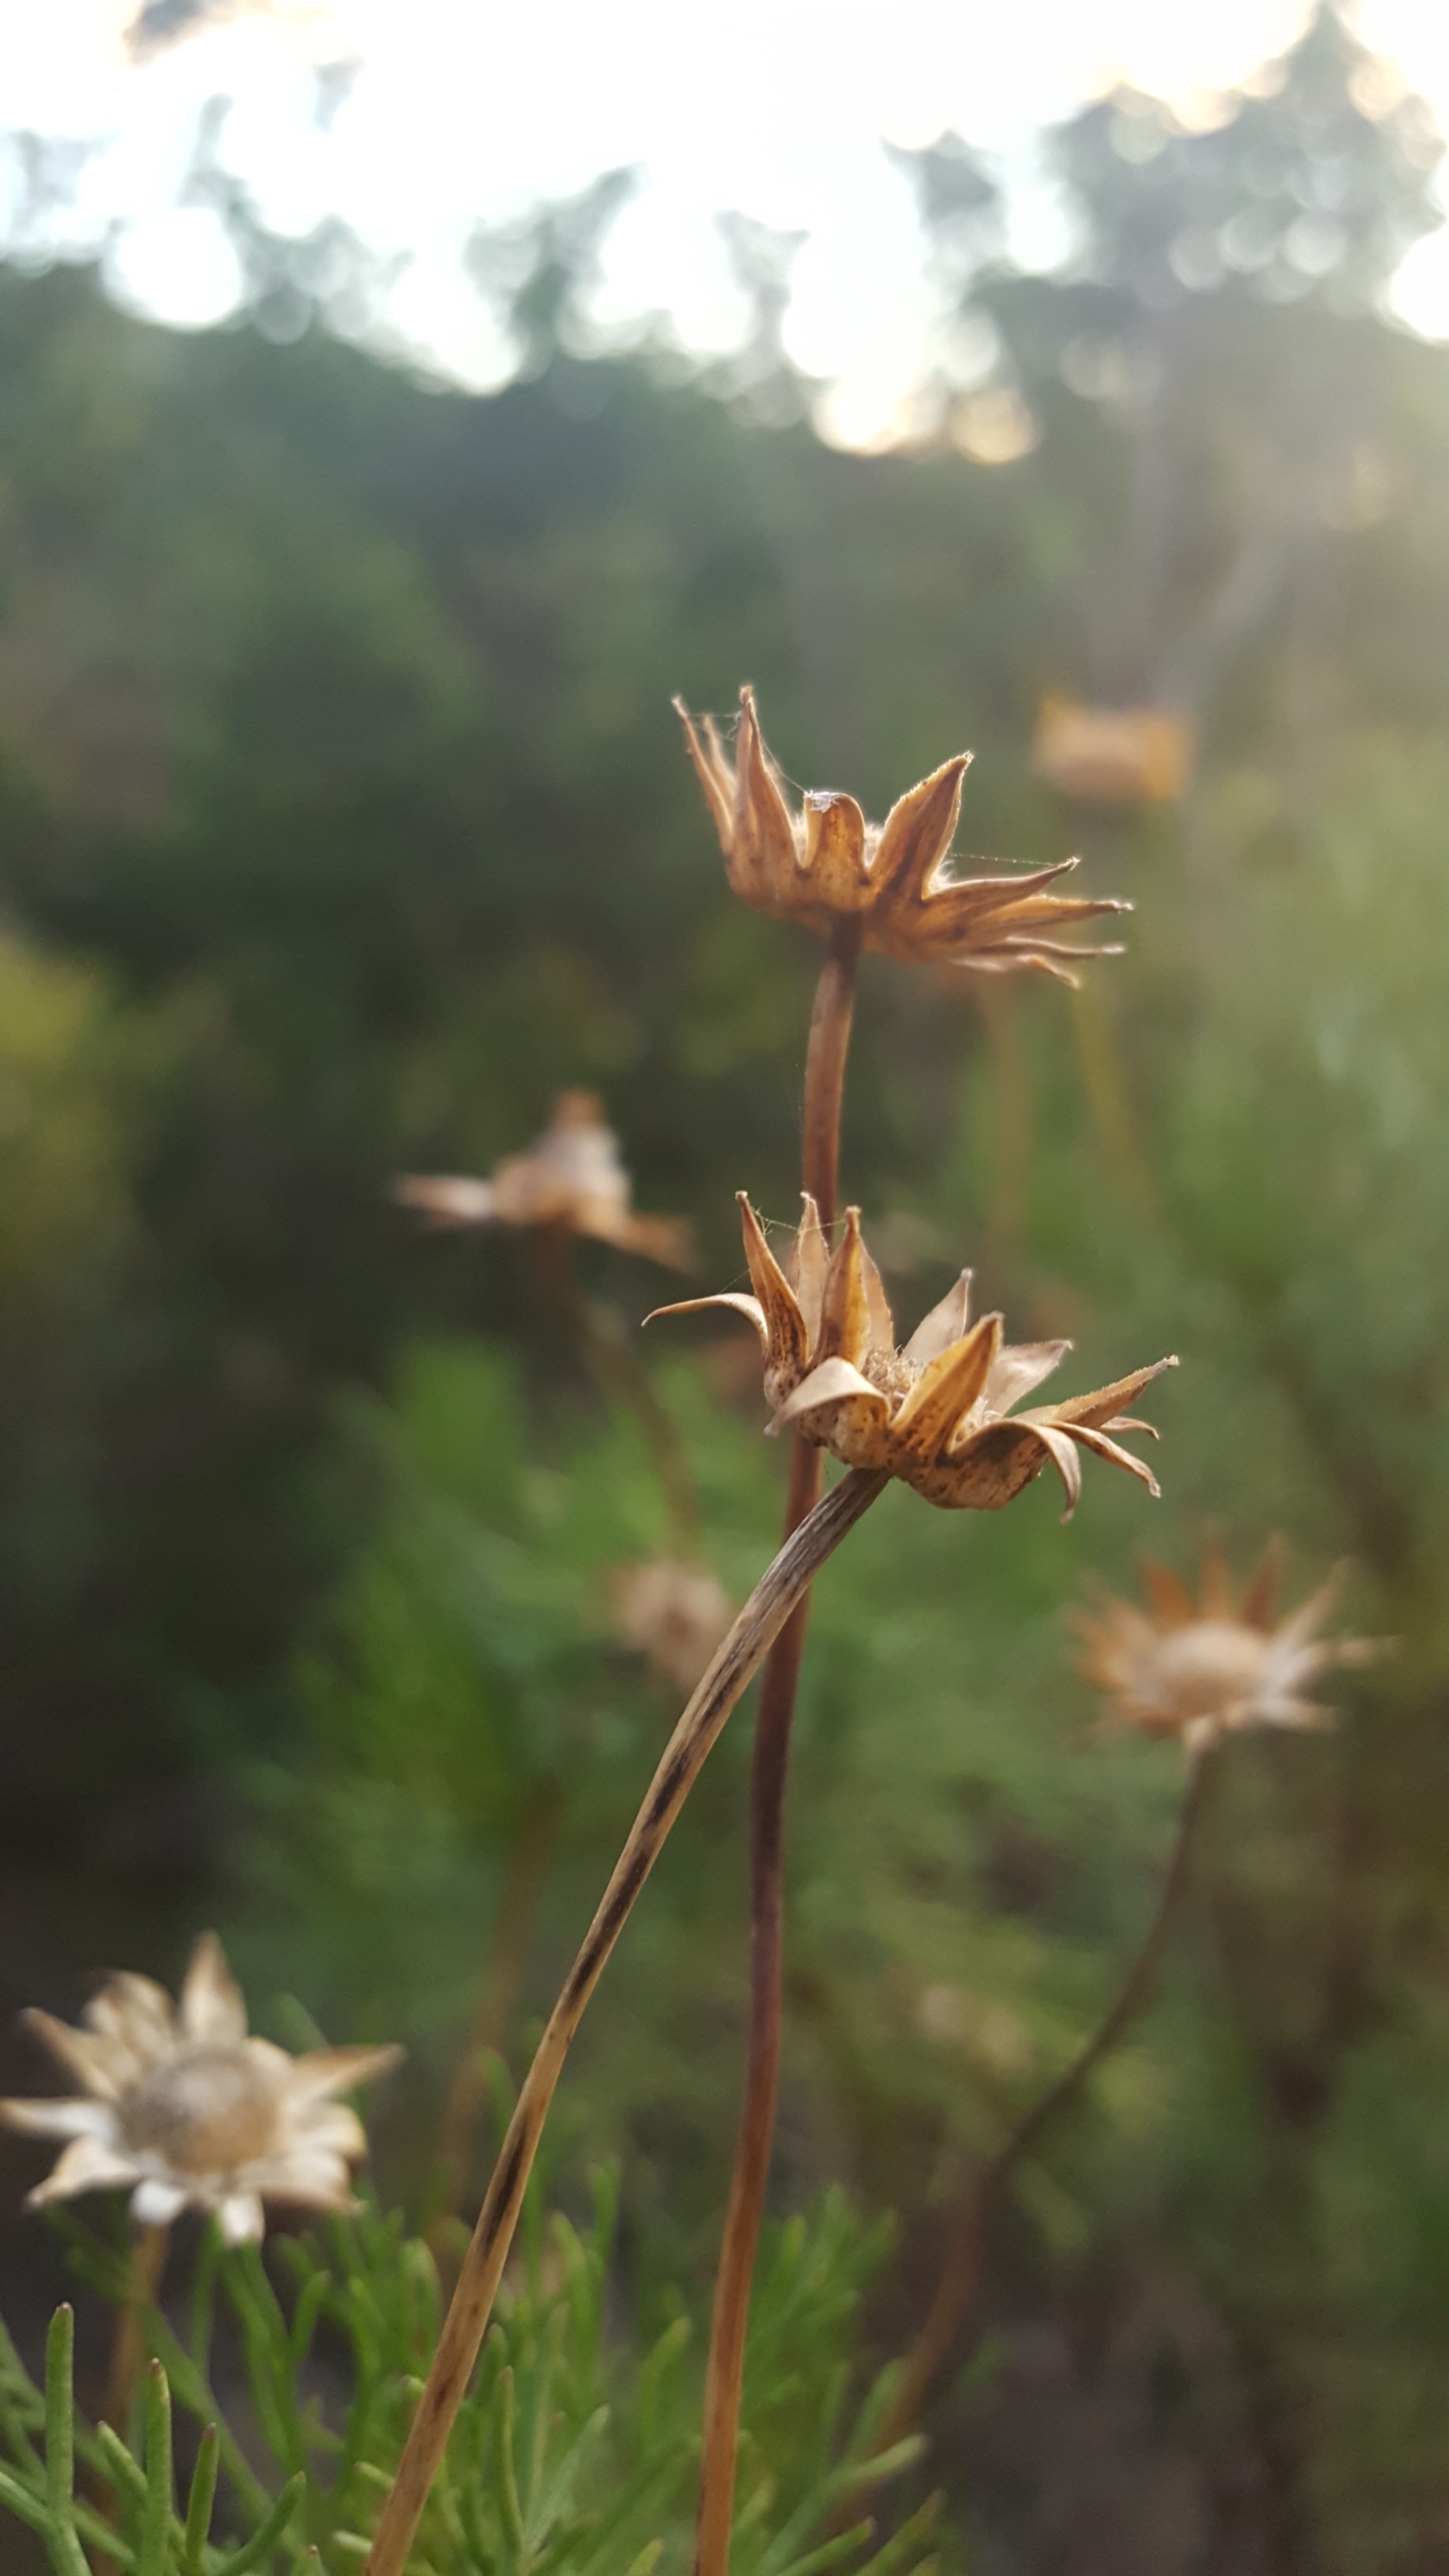
tree, nature, forest, grass, branch, plant, meadow, prairie, sunlight, leaf, flower, autumn, botany, flora, wildflower, shrub, flowering plant, grass family, plant stem, woody plant, land plant